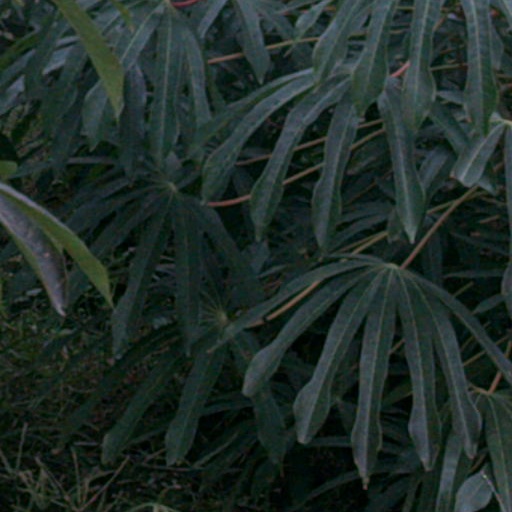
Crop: cassava